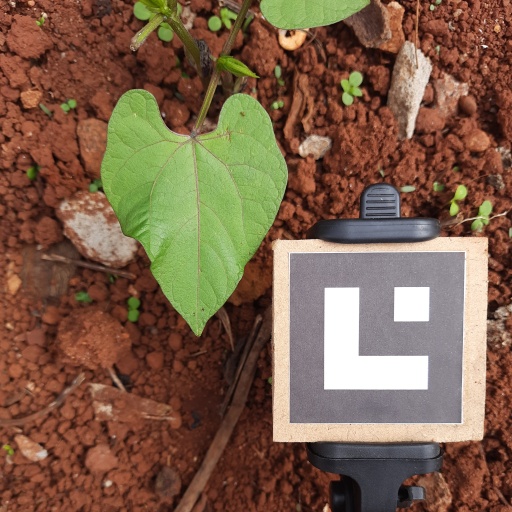
Observations: wavy surface, no eating holes, under cloudy sky